Clarence Schutte

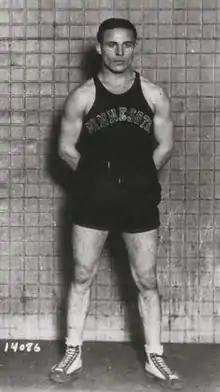
Schutte, 1924

Clarence Henry Schutte (pronounced ; April 6, 1901 – November 5, 1970) was an American football player and coach. He played college football at Northern Normal and Industrial School, South Dakota State University and the University of Minnesota. In 1924, he became known as "the man who stopped Red Grange" when he led Minnesota to a 20–7 win over Grange's Illinois team. Schutte scored all three touchdowns for Minnesota and rushed for 282 yards in the game. He was the head football coach at Santa Barbara High School from 1925 to 1941 and 1946 to 1950. He led Santa Barbara to three California Interscholastic Federation (CIF) championships and compiled an overall record of 173–45–12. The athletes he coached include baseball player Eddie Mathews and pro golfer Al Geiberger. In 1951, he became athletic director at Santa Barbara High School. Schutte and his wife were friends with Sarah and Max Fleischmann, heirs to the Fleischmann's yeast fortune. When Mrs. Fleischmann died in 1960, Schutte and his wife were bequeathed $100,000. Schutte died in November 1970 at age 69 in a Los Angeles hospital.